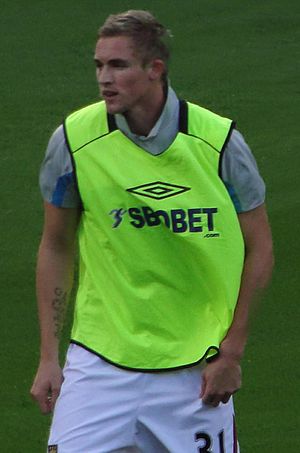
Jack Collison
Jack David Collison er en engelskfødt walisisk tidligere fodboldspiller, der spillede som midtbanespiller. Han spillede gennem karrieren hos blandt andet West Ham og Peterborough.